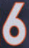
Number: 6